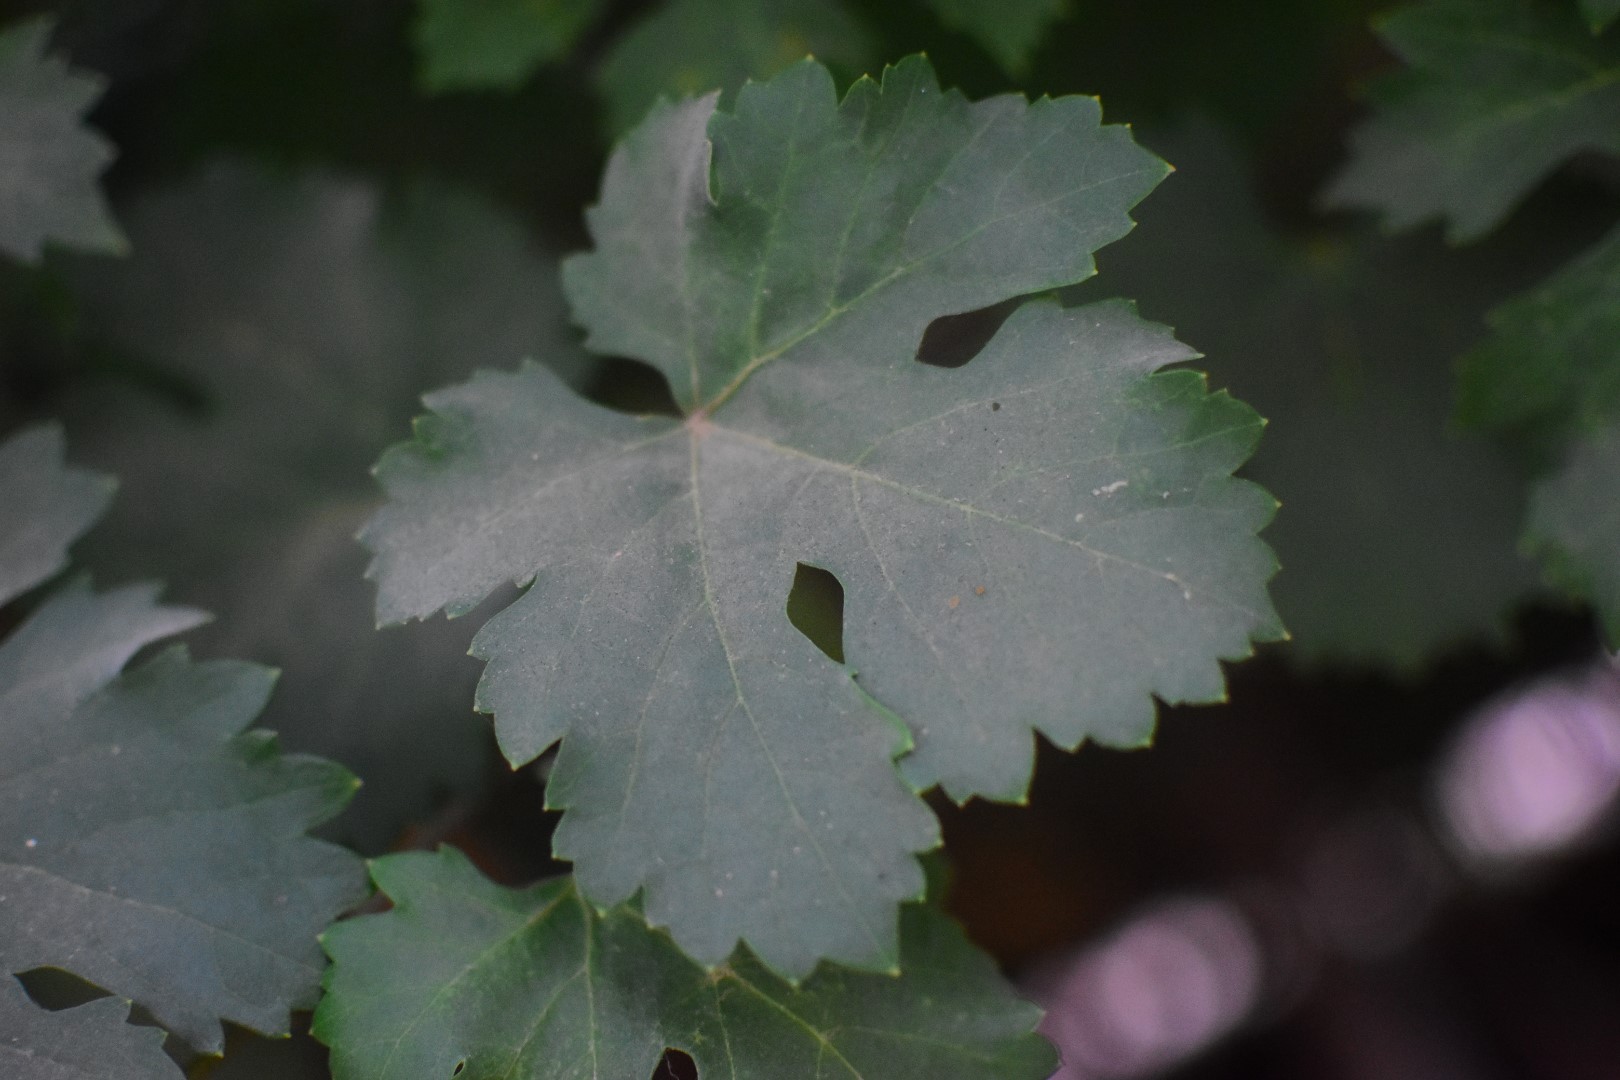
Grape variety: Aswud Balad